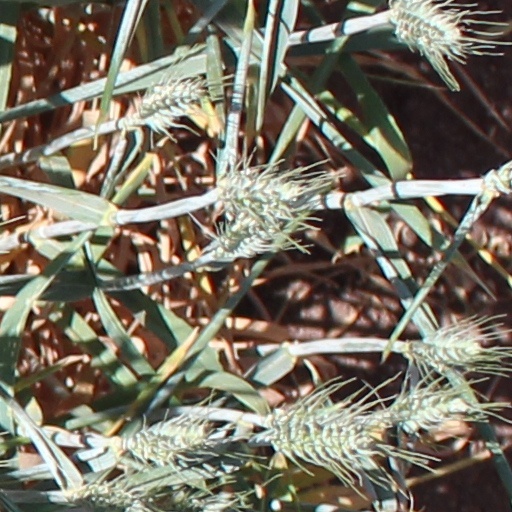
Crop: wheat